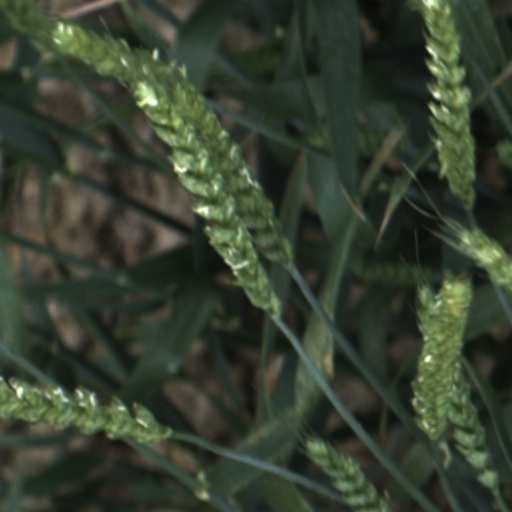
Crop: wheat